Matthew Muller

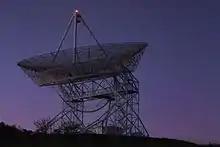
The Stanford Dish

During his time at Harvard, Muller was diagnosed with major depression with signs of mania after contemplating suicide. After his symptoms continued to worsen, he was diagnosed with bipolar disorder in 2008. He developed paranoid delusions that the government had wiretapped his phone and hacked his computer due to suspected ties of some of his immigration clients to terrorists.